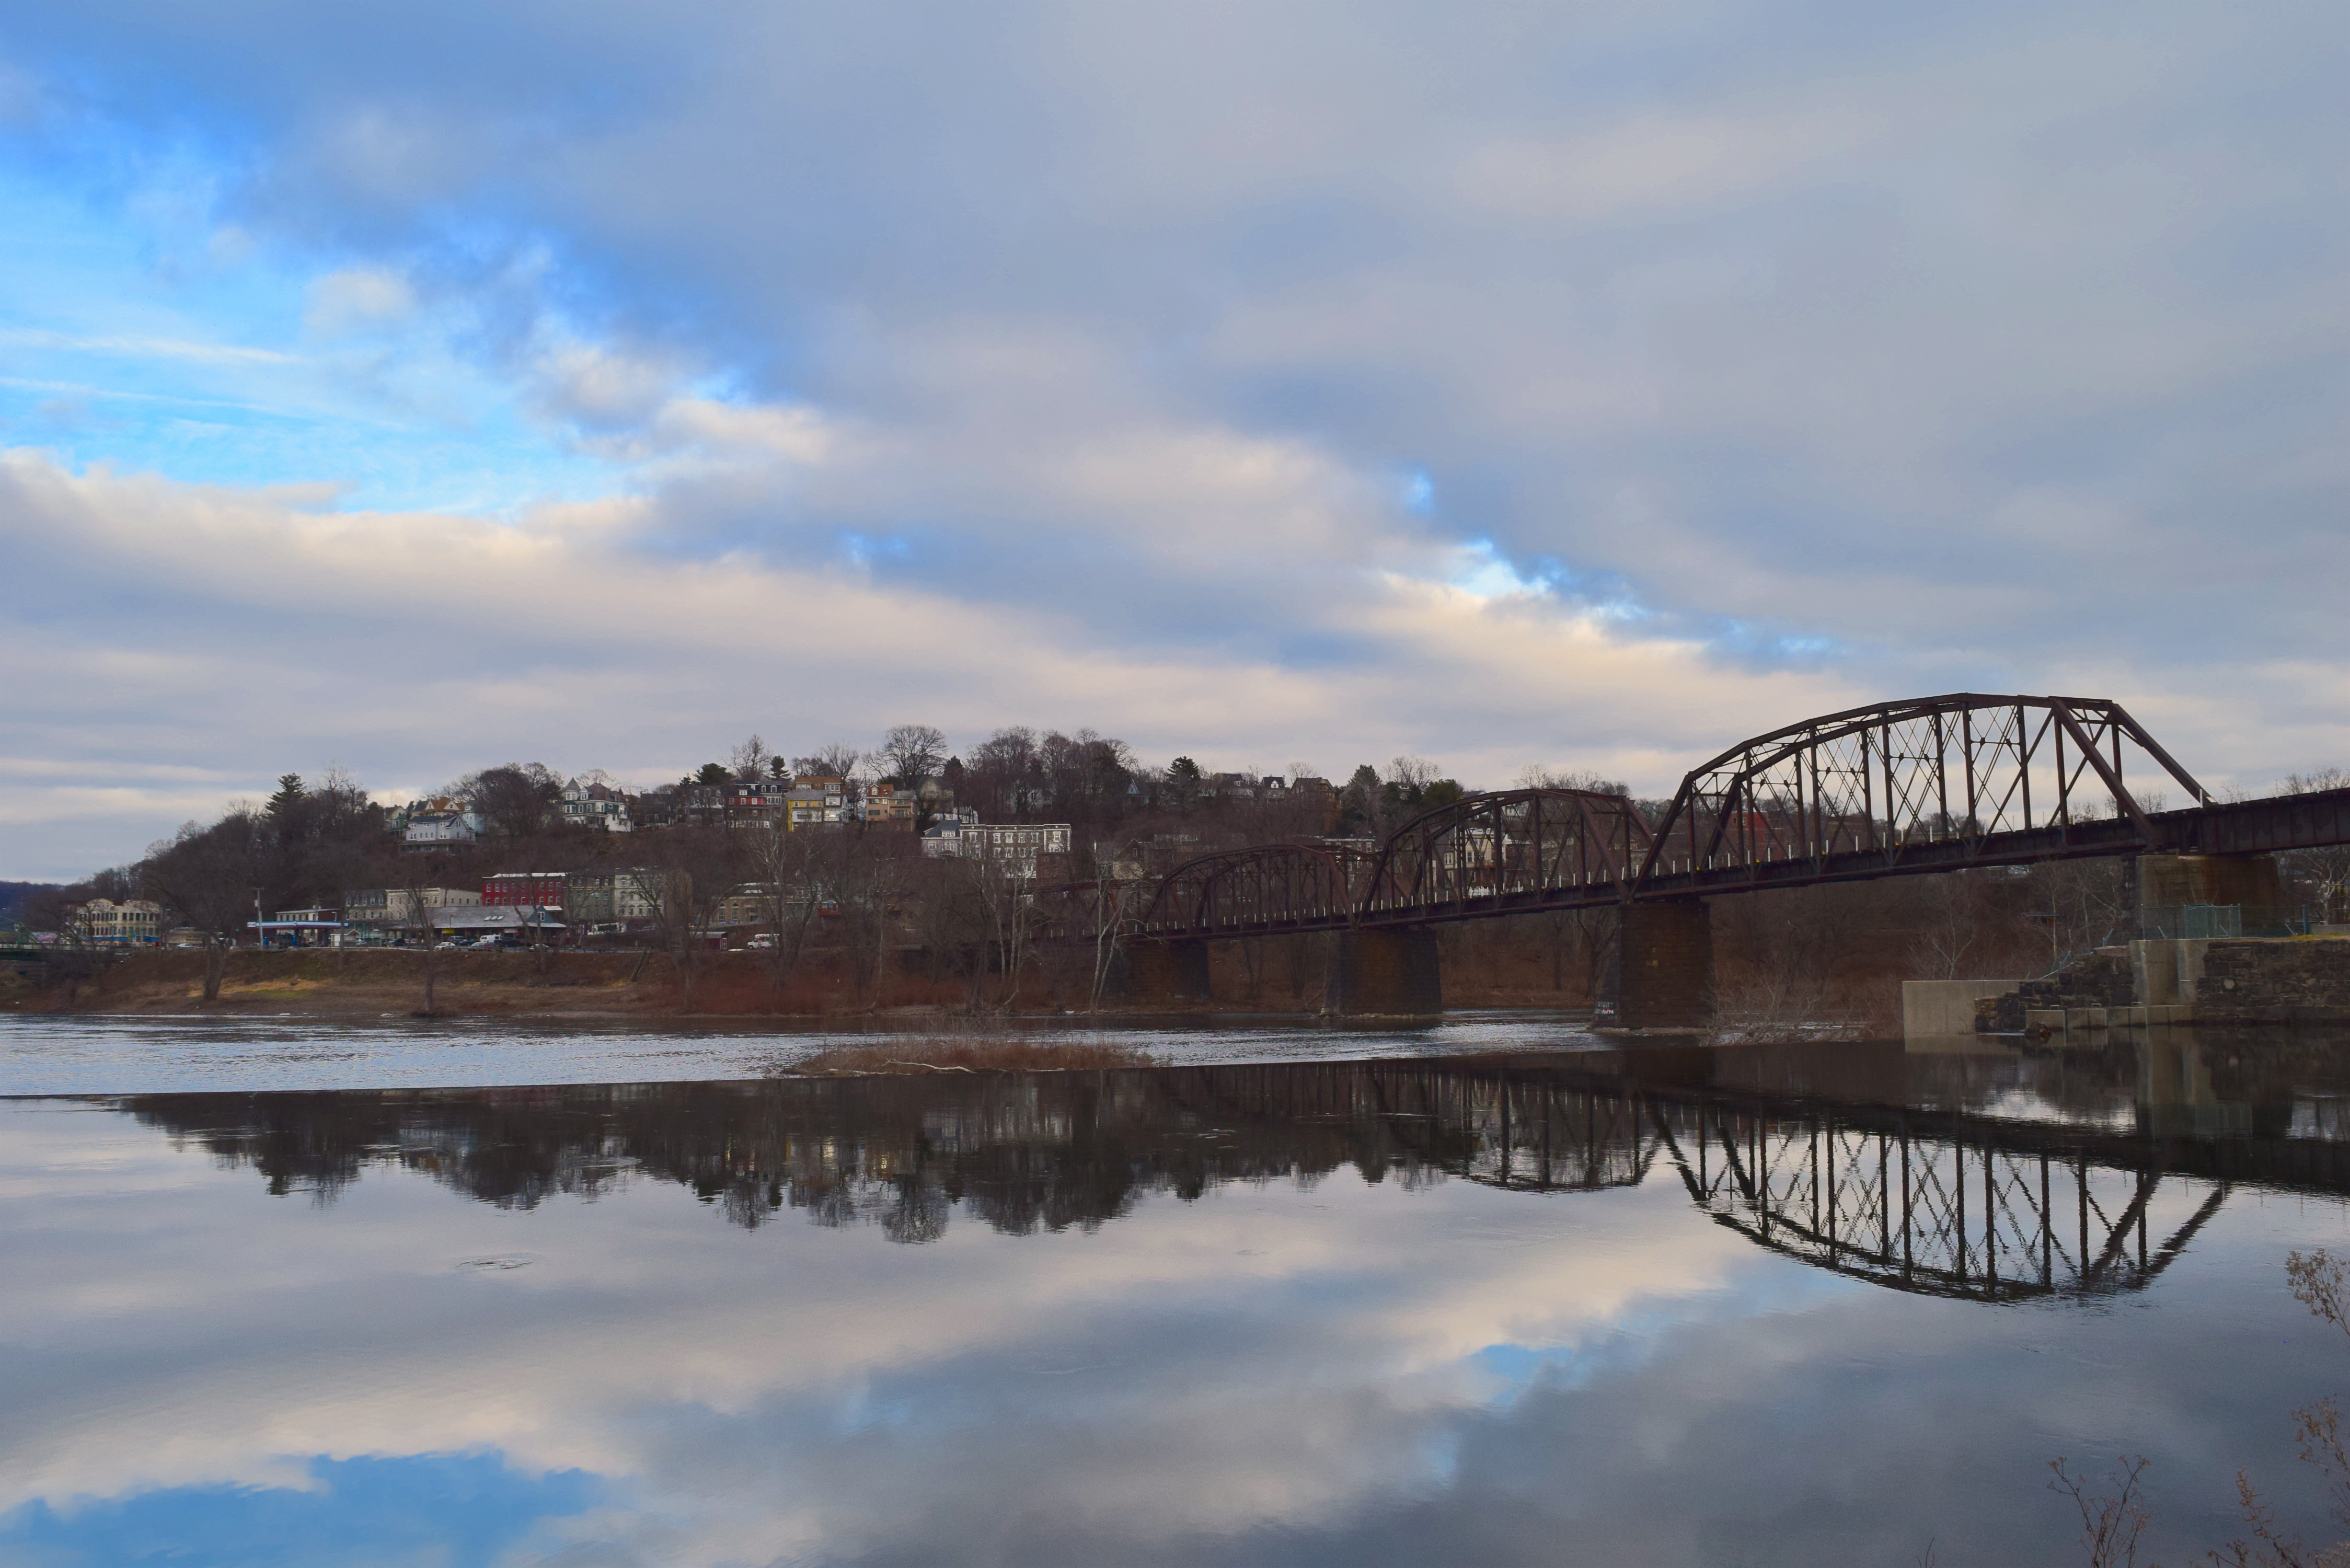
landscape, sea, tree, water, outdoor, horizon, cloud, architecture, sky, bridge, morning, lake, town, city, river, cityscape, dusk, evening, reflection, park, scenery, usa, landmark, blue, reservoir, waterway, quaint, clouds, pennsylvania, northeast, new jersey, train bridge, delaware river, metal structure